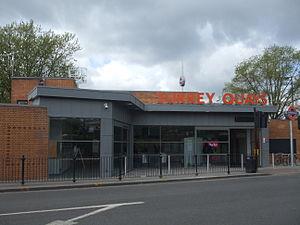
Surrey Quays est le nom d'une gare du réseau du London Overground.